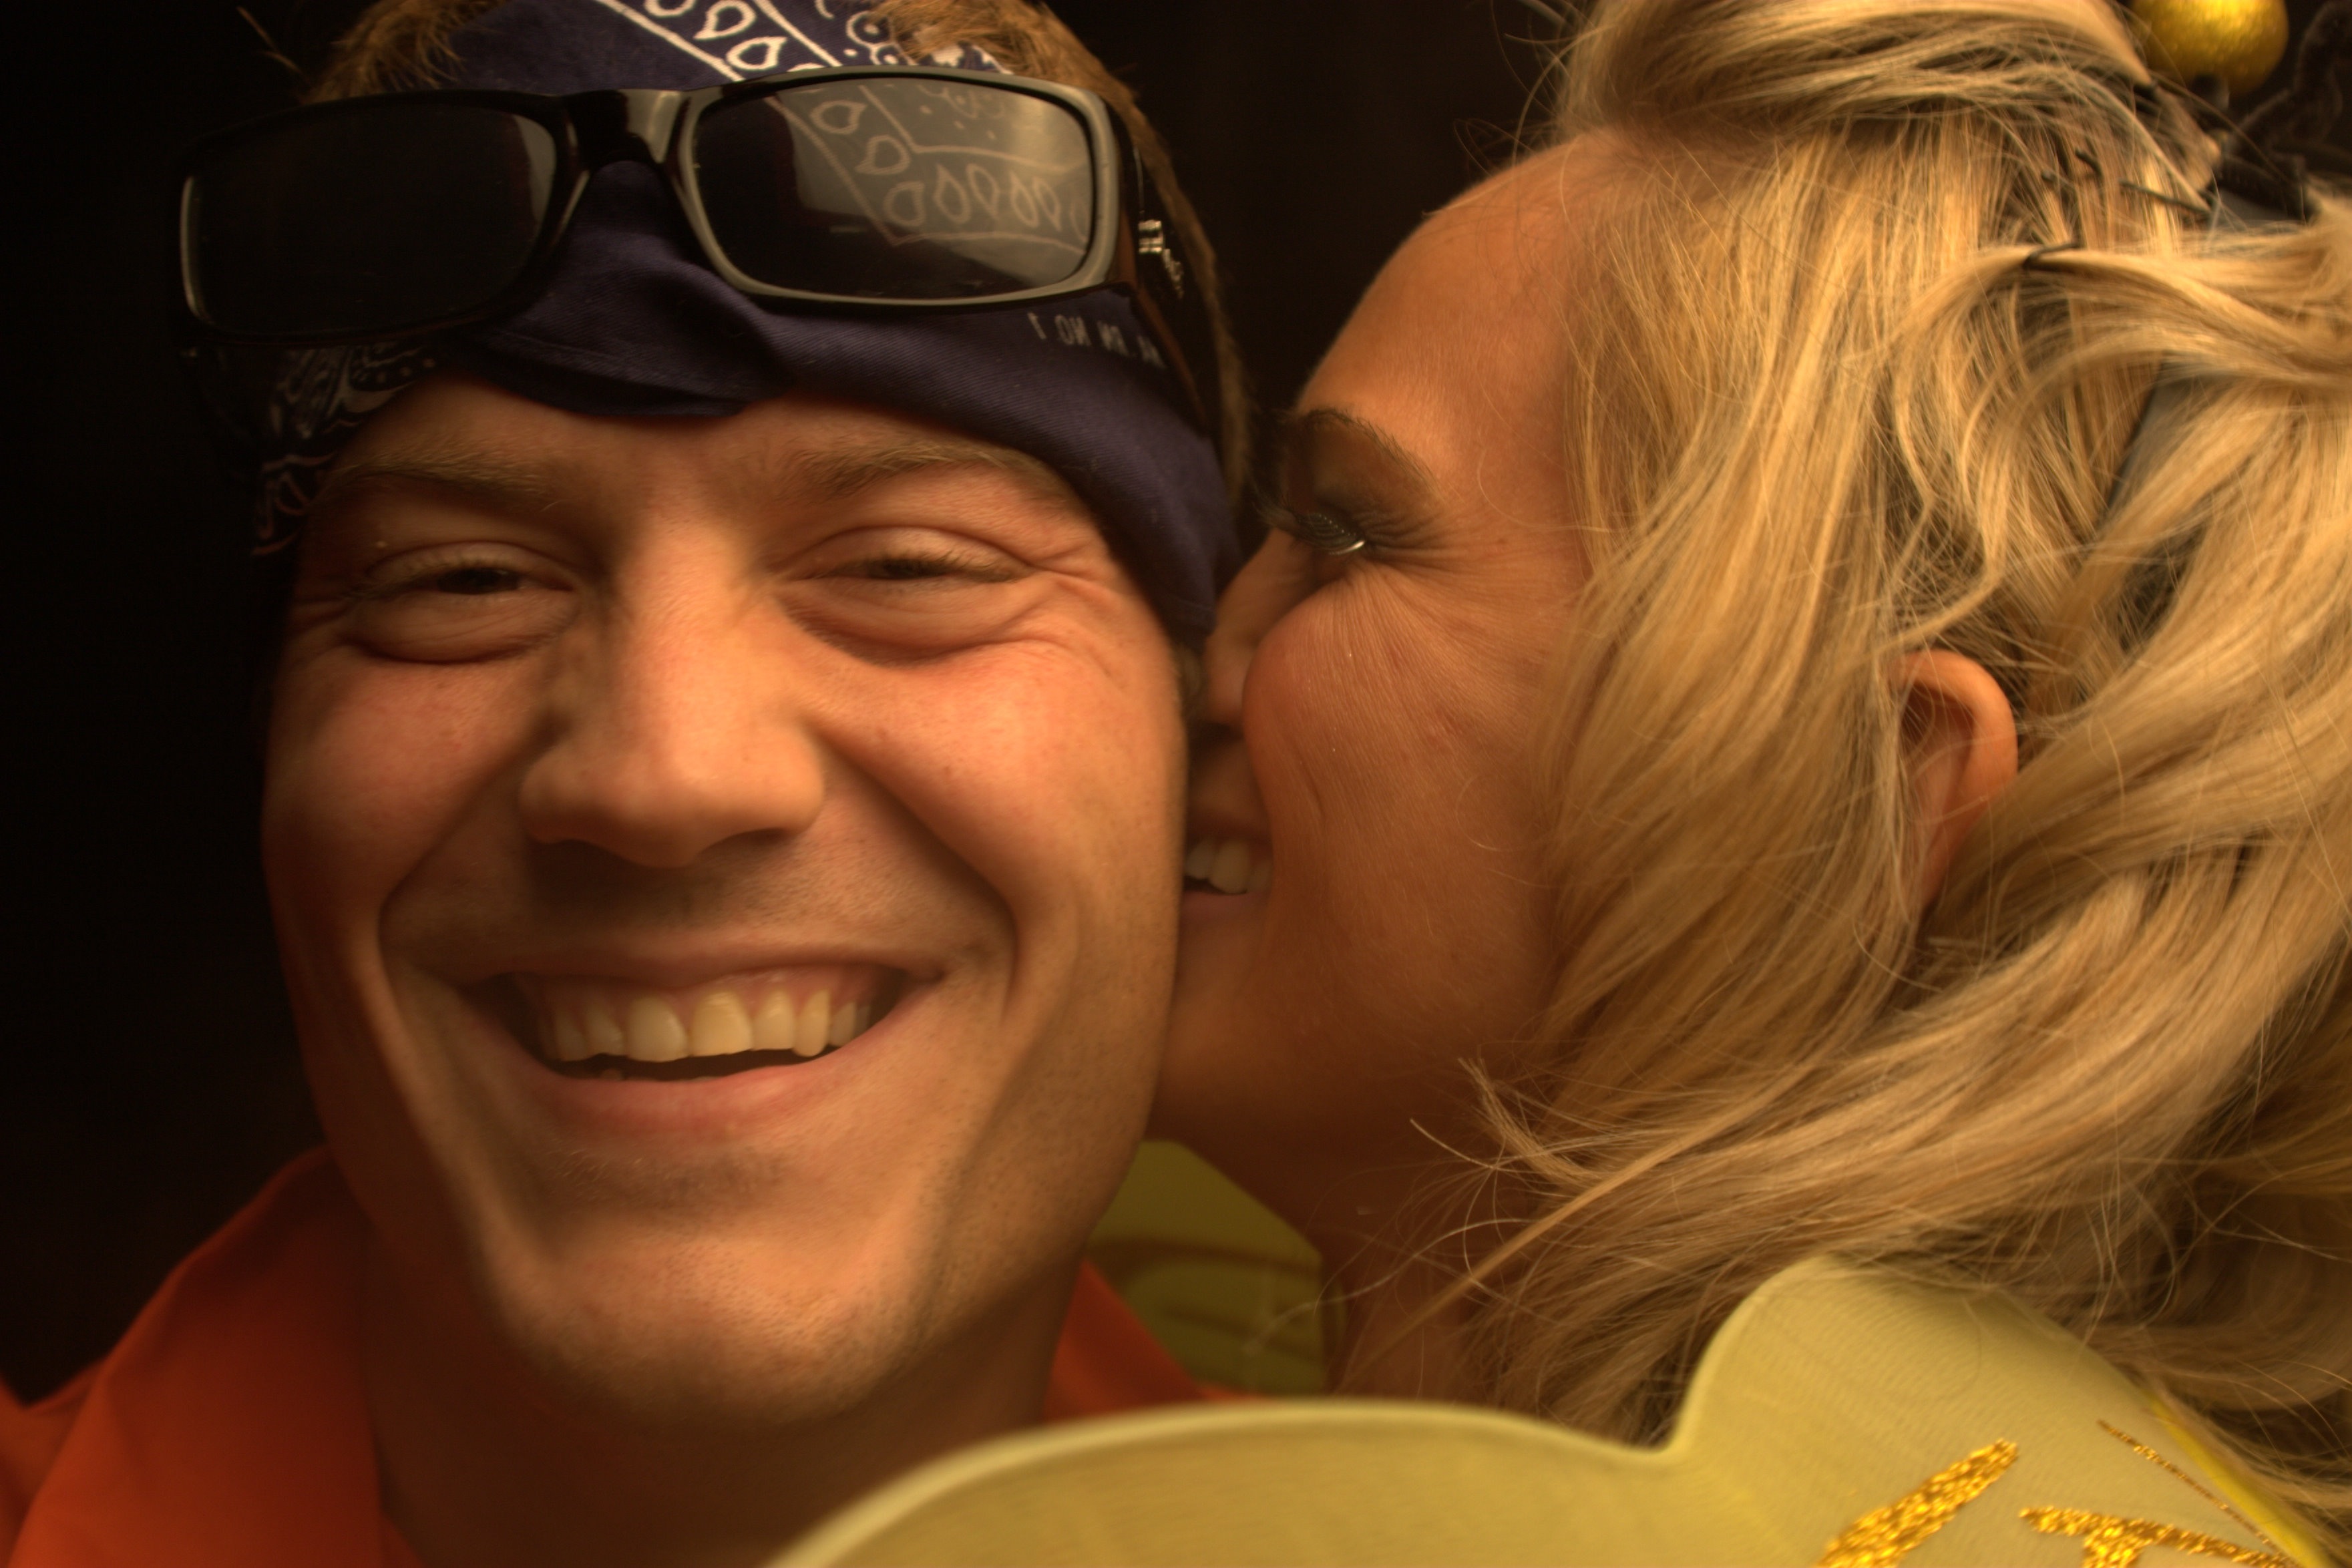
man, person, woman, hair, photography, portrait, kiss, couple, romance, facial expression, smiling, smile, face, nose, fun, glasses, selfie, head, party, laughter, emotion, interaction, human action